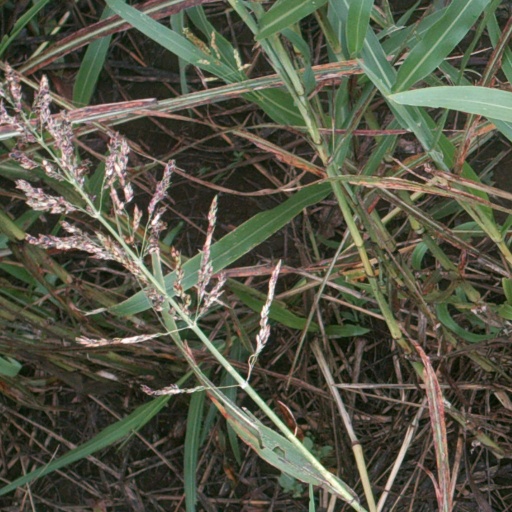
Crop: sorghum